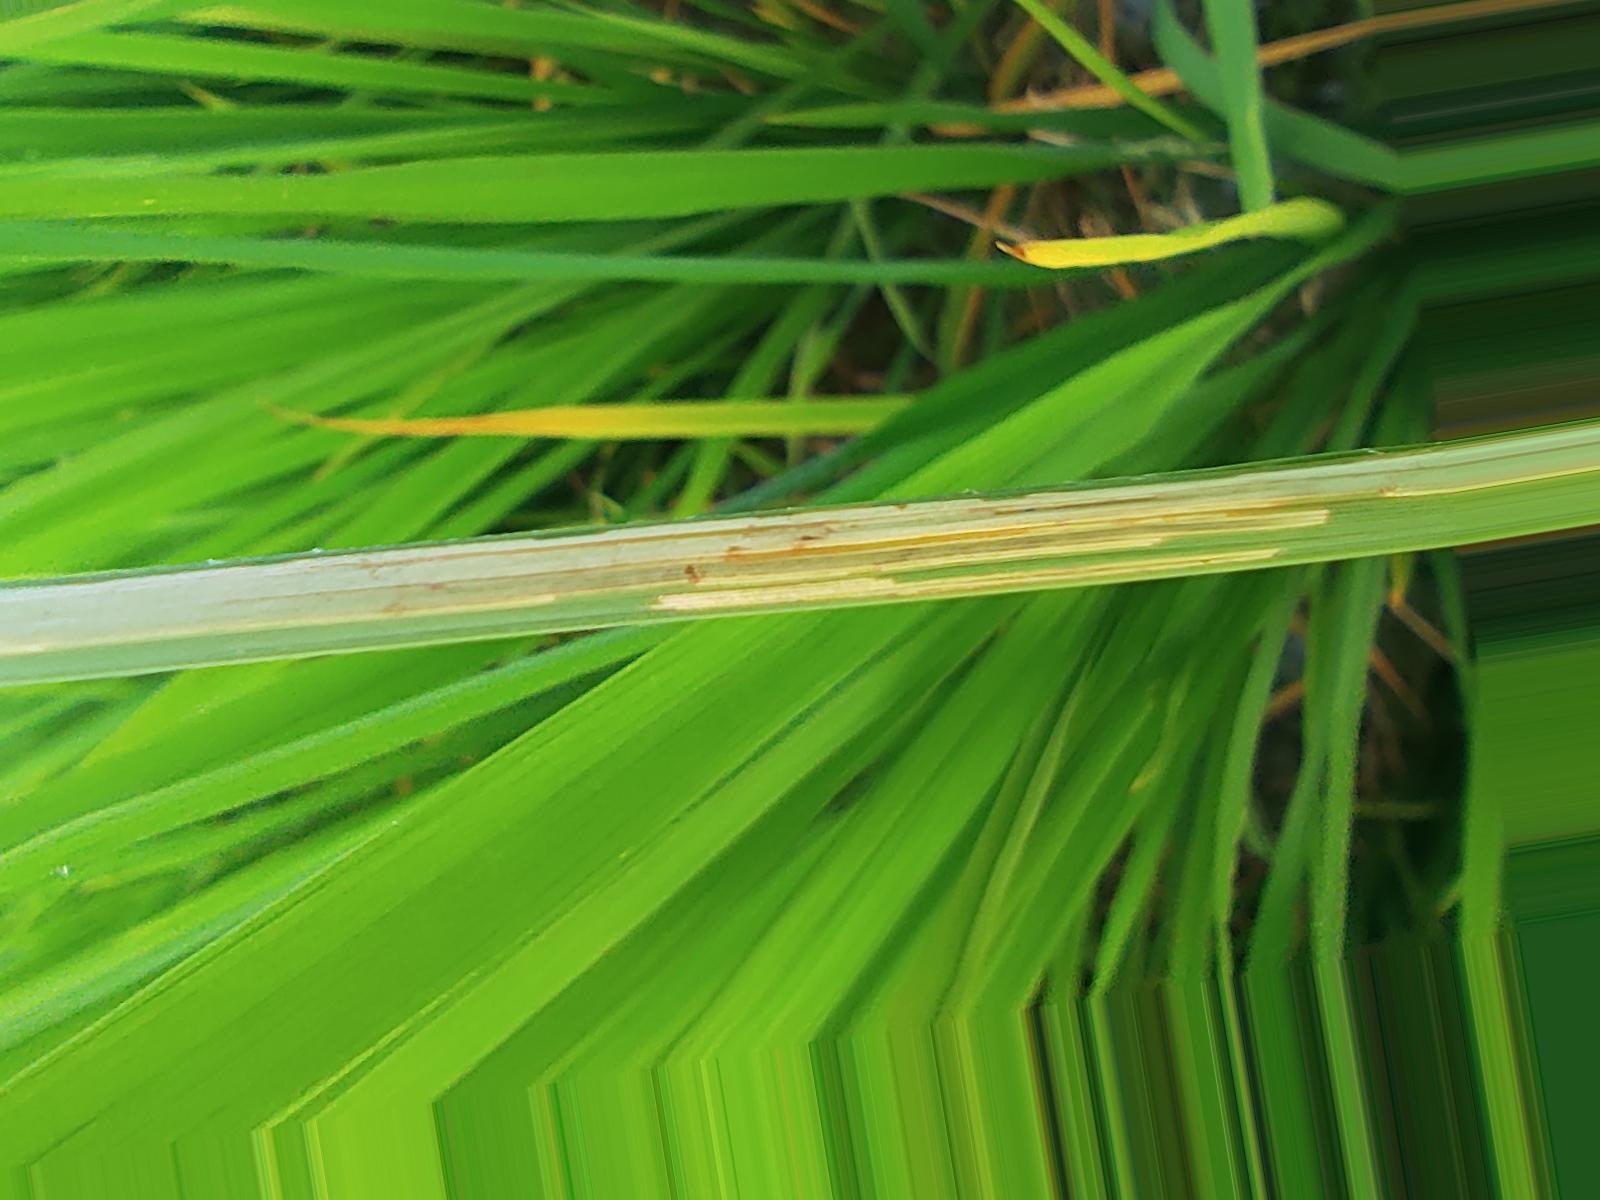
Nhãn: Sâu gai ( Hispa )